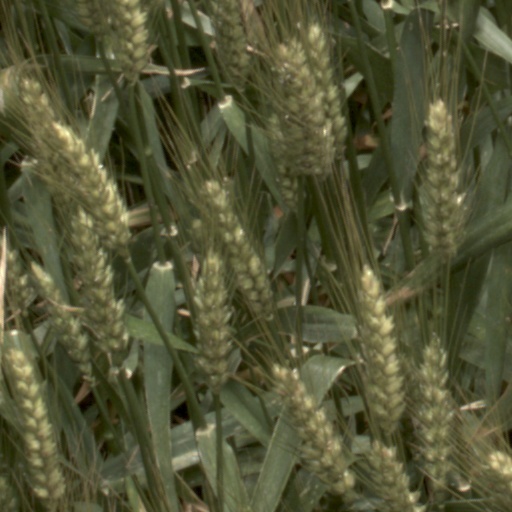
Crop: wheat